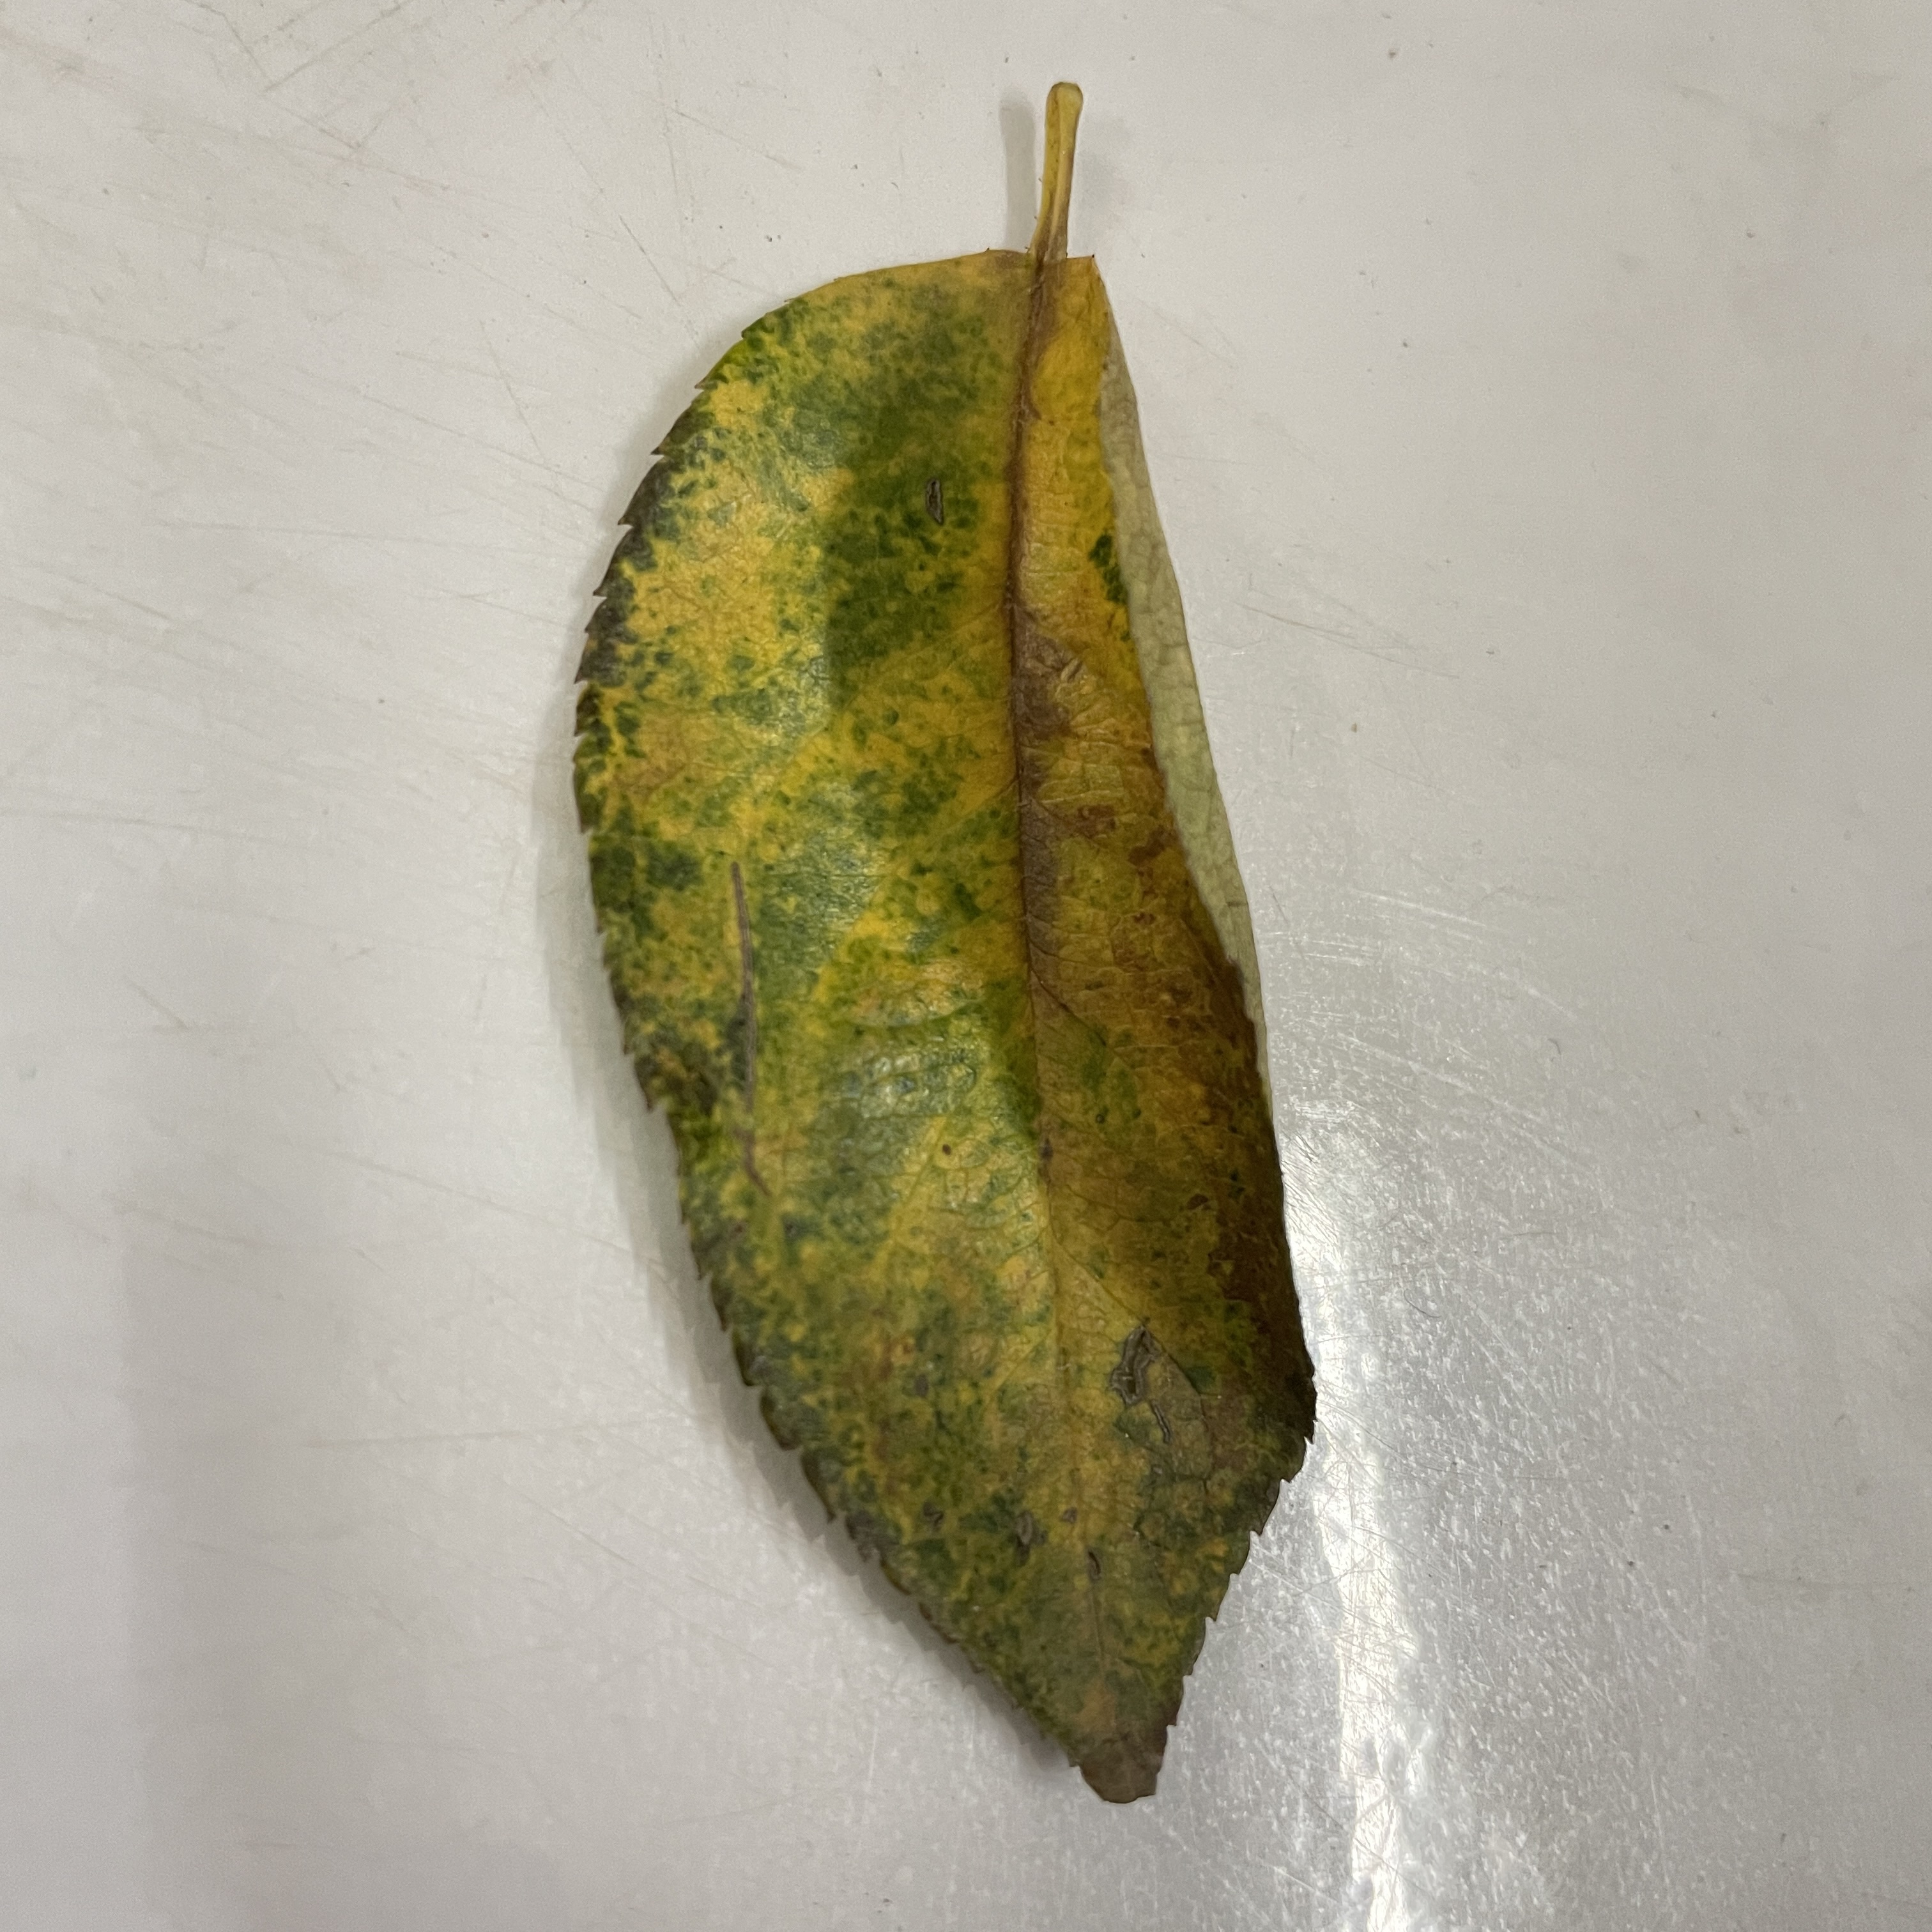
Label: Black Spot